Sacraments of the Catholic Church

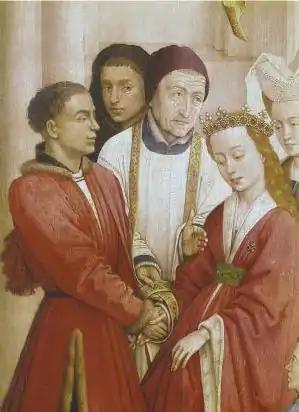
Matrimony, from Rogier Van der Weyden's altarpiece

Matrimony, or Marriage, is another sacrament that consecrates for a particular mission in building up the Church, and that provides grace for accomplishing that mission. This sacrament, seen as a sign of the love uniting Christ and the Church, establishes between the spouses a permanent and exclusive bond, sealed by God. Accordingly, a marriage between baptized people, validly entered into and consummated, cannot be dissolved. The sacrament confers on them the grace they need for attaining holiness in their married life and for responsible acceptance and upbringing of their children. As a condition for validity, the sacrament is celebrated in the presence of the local Ordinary or Parish Priest or of a cleric delegated by them (or in certain limited circumstances a lay person delegated by the diocesan Bishop with the approval of the Episcopal Conference and the permission of the Holy See) and at least two other witnesses, though in the theological tradition of the Latin Church the ministers of the sacrament uniquely are the couple themselves. For a valid marriage, a man and a woman must express their conscious and free consent to a definitive self-giving to the other, excluding none of the essential properties and aims of marriage. If one of the two is a non-Catholic Christian, their marriage is licit only if the permission of the competent authority of the Catholic Church is obtained. If one of the two is not a Christian (i.e. has not been baptized), the competent authority's dispensation is necessary for validity.